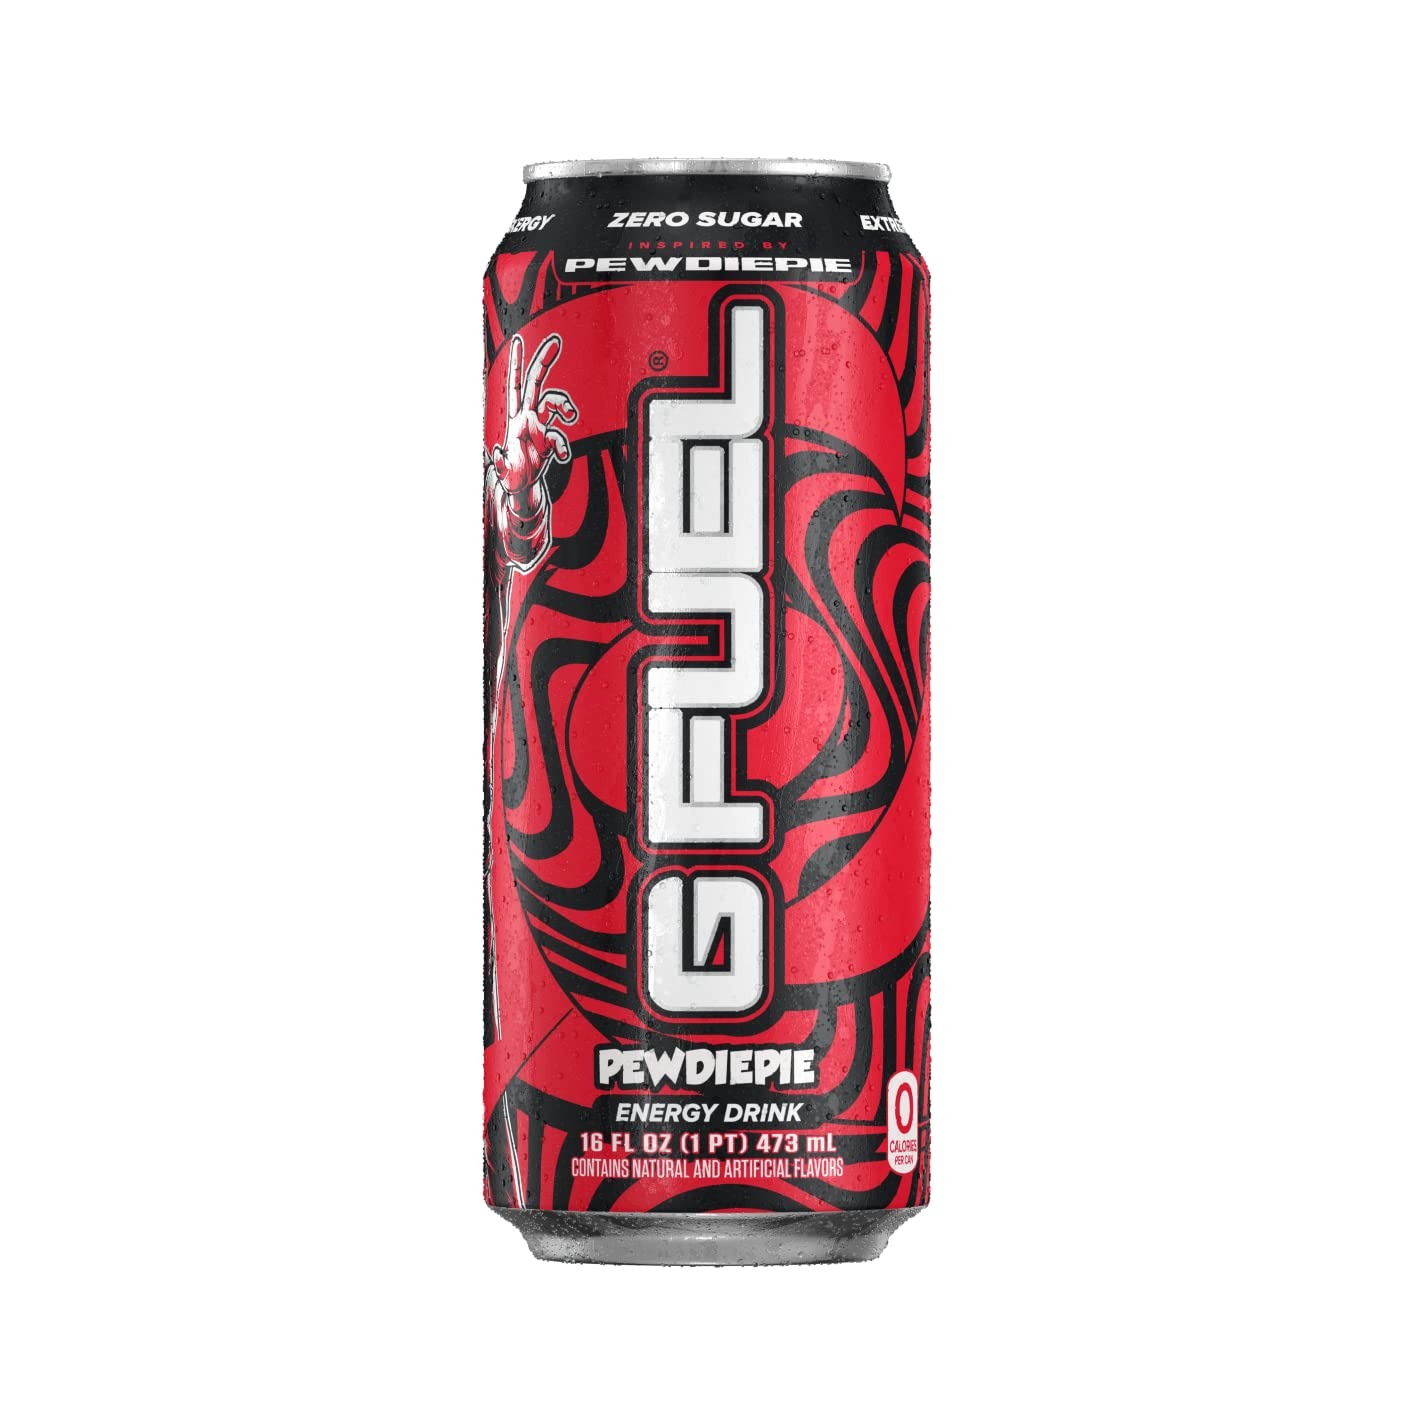
Item Name: G-Fuel Pewdiepie, 16 Oz, 12 Units
Bullet Point: G FUEL PEWDIEPIE 16oz CAN
Value: 192.0
Unit: Fl Oz

Price: 13.94